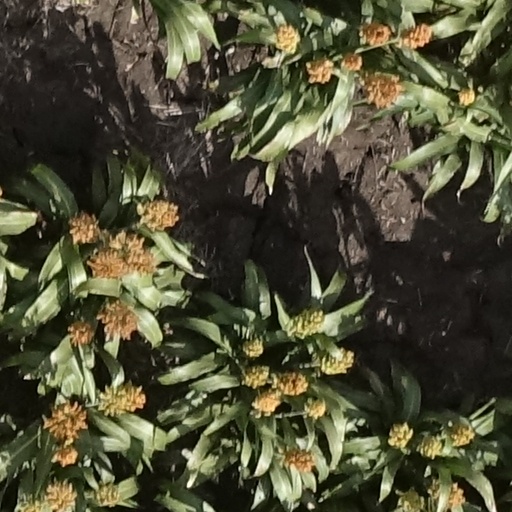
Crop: sorghum